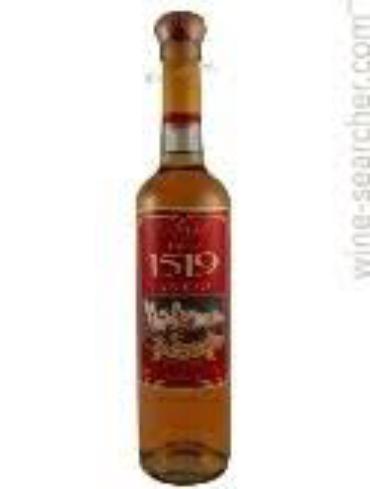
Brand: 1519 Tequila
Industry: Food